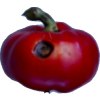
Label: red_pepper